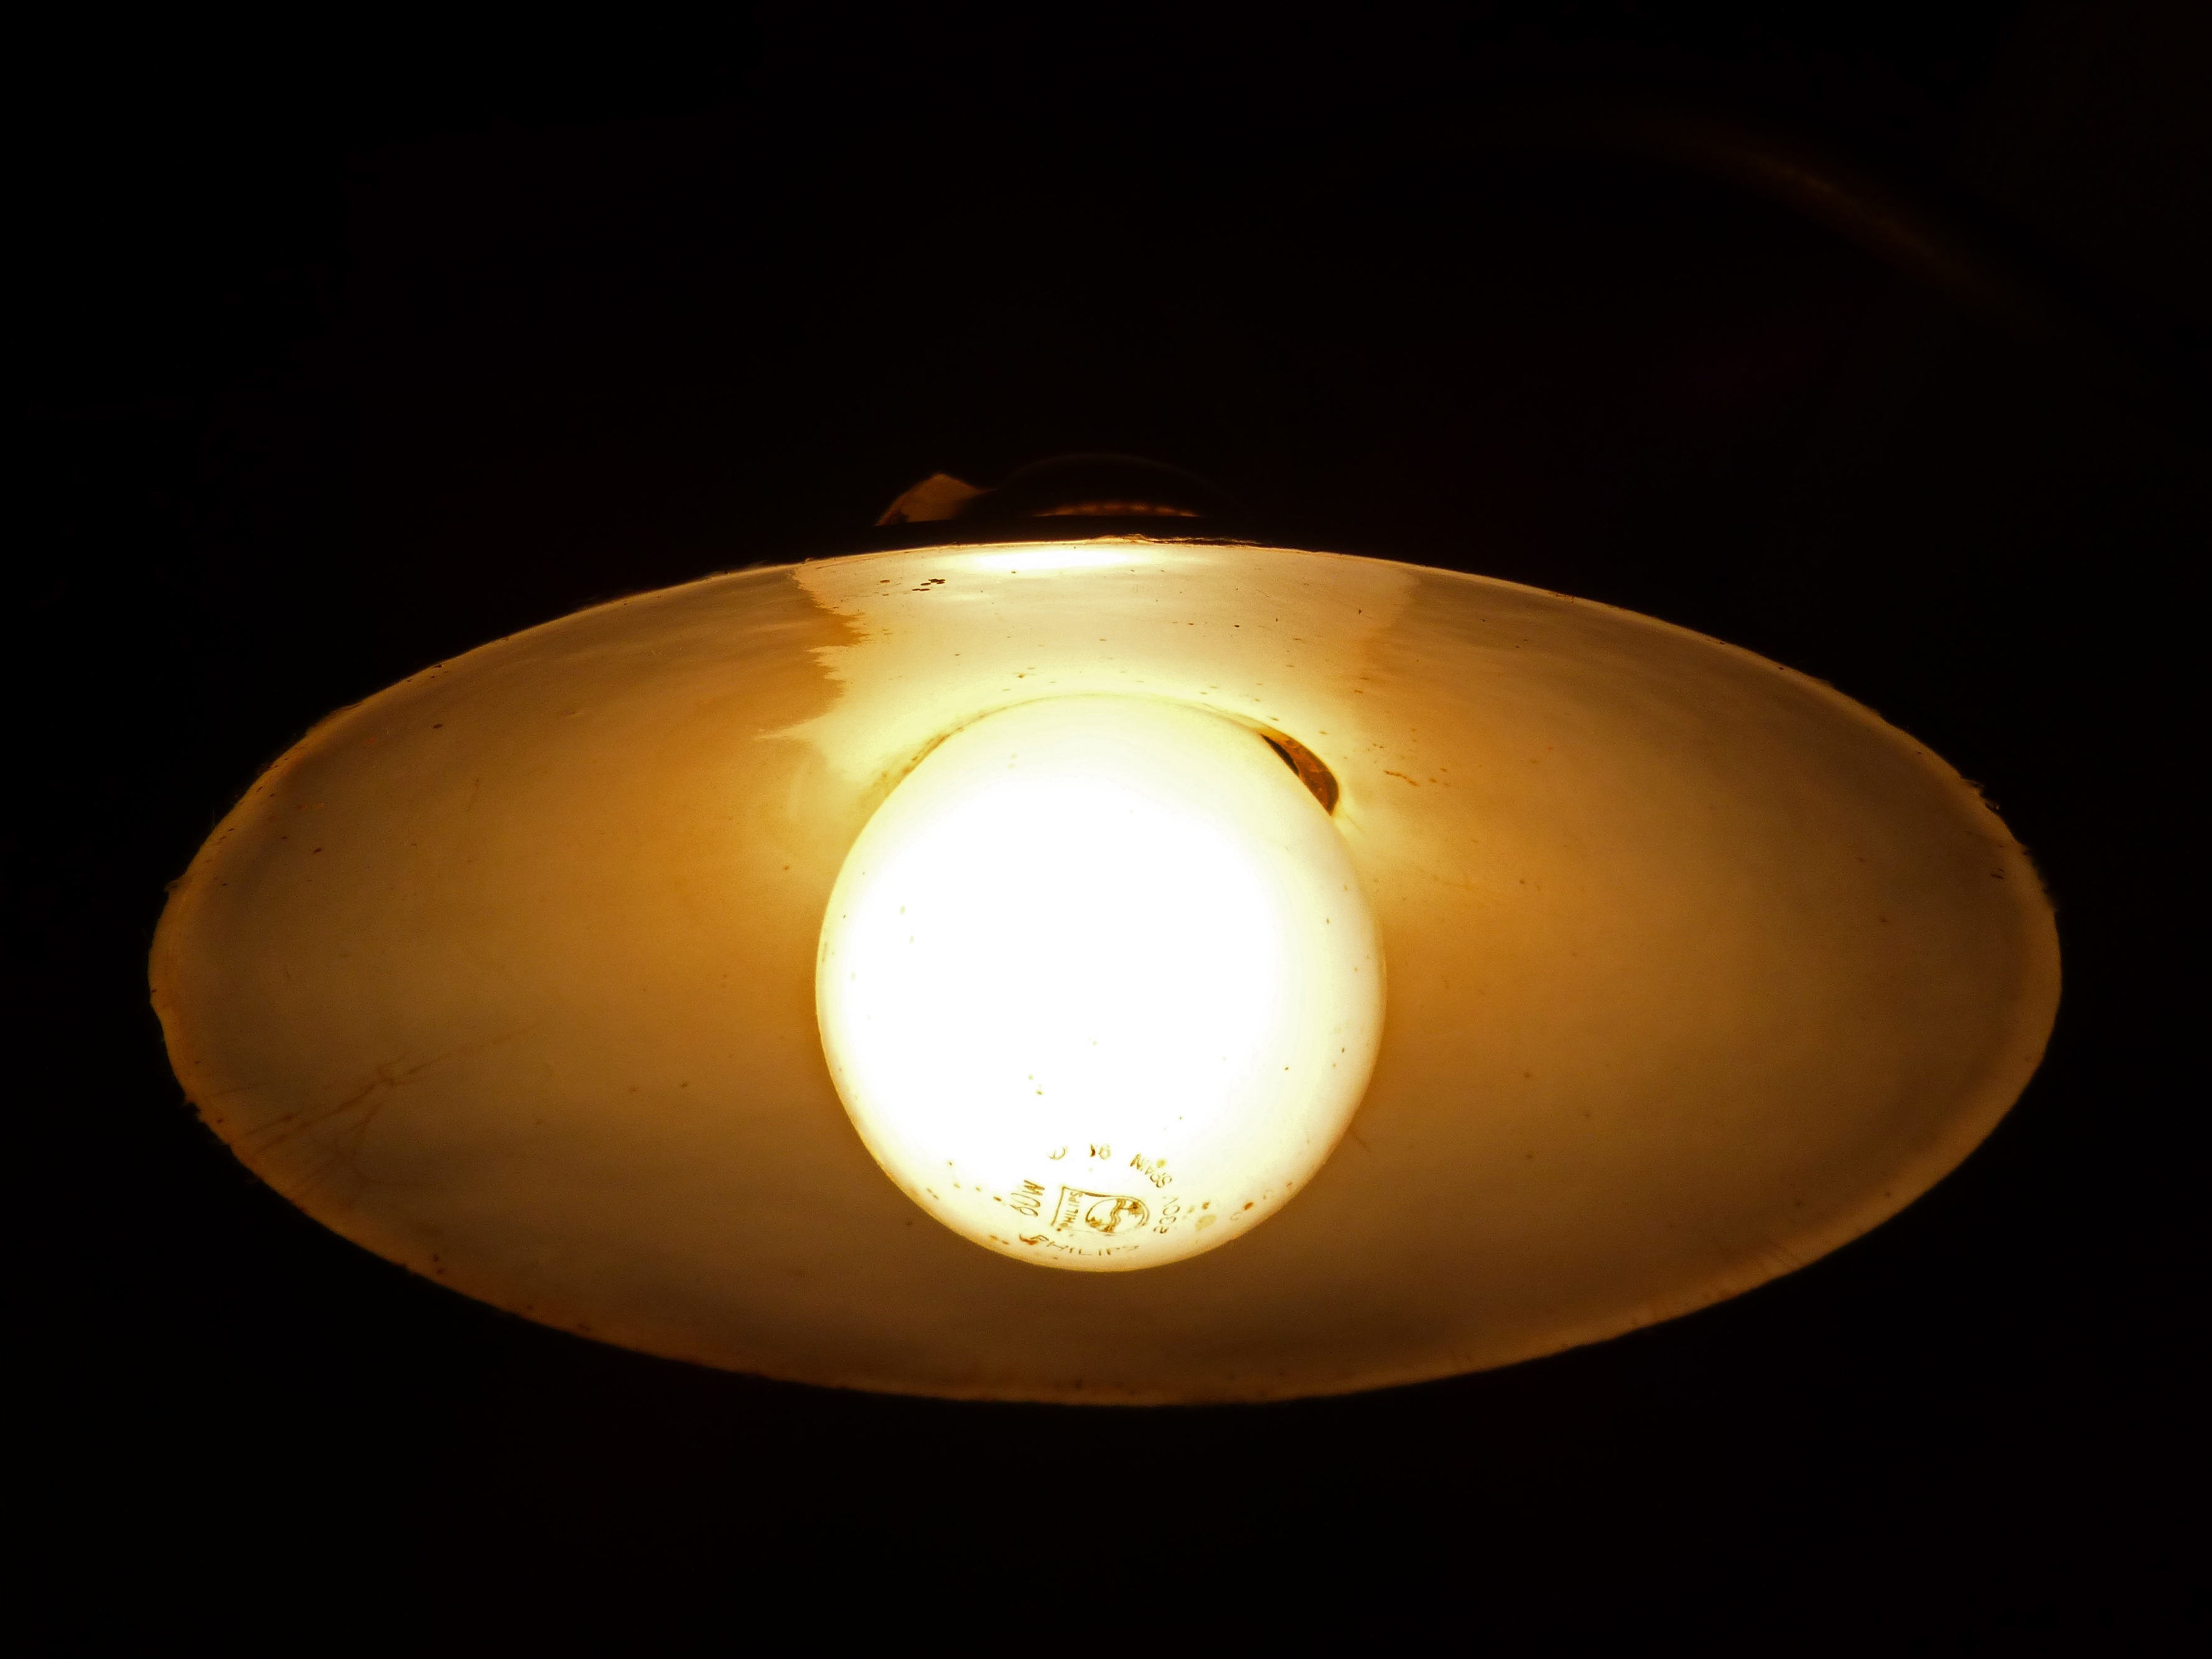
light, old, ceiling, bulb, darkness, lamp, yellow, candle, lighting, circle, light fixture, incandescent light bulb